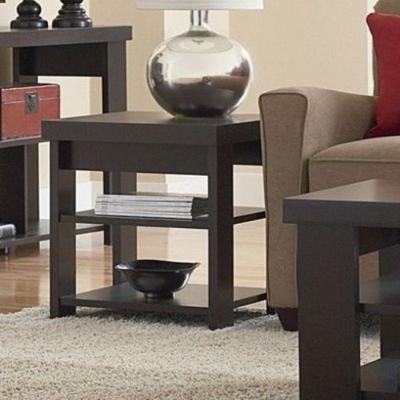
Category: table